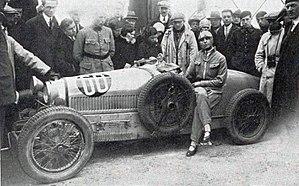
Lucy Schell à la Coupe de Bourgogne 1928, sur Bugatti 37A.
Lucy O'Reilly Schell, née le 26 octobre 1896 et décédée le 8 juin 1952 à 55 ans, était une femme pilote automobile irlando-américaine, essentiellement en courses automobiles de Grands Prix et de rallyes.